Adrián Jusino

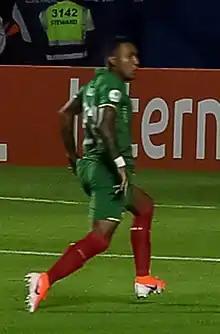
Jusino with Bolivia at the 2019 Copa América

Adrián Johnny Jusino Cerruto (born 9 July 1992) is a professional footballer who plays as a defender for Bolivian club The Strongest. Born in the United States, he plays for the Bolivia national team.